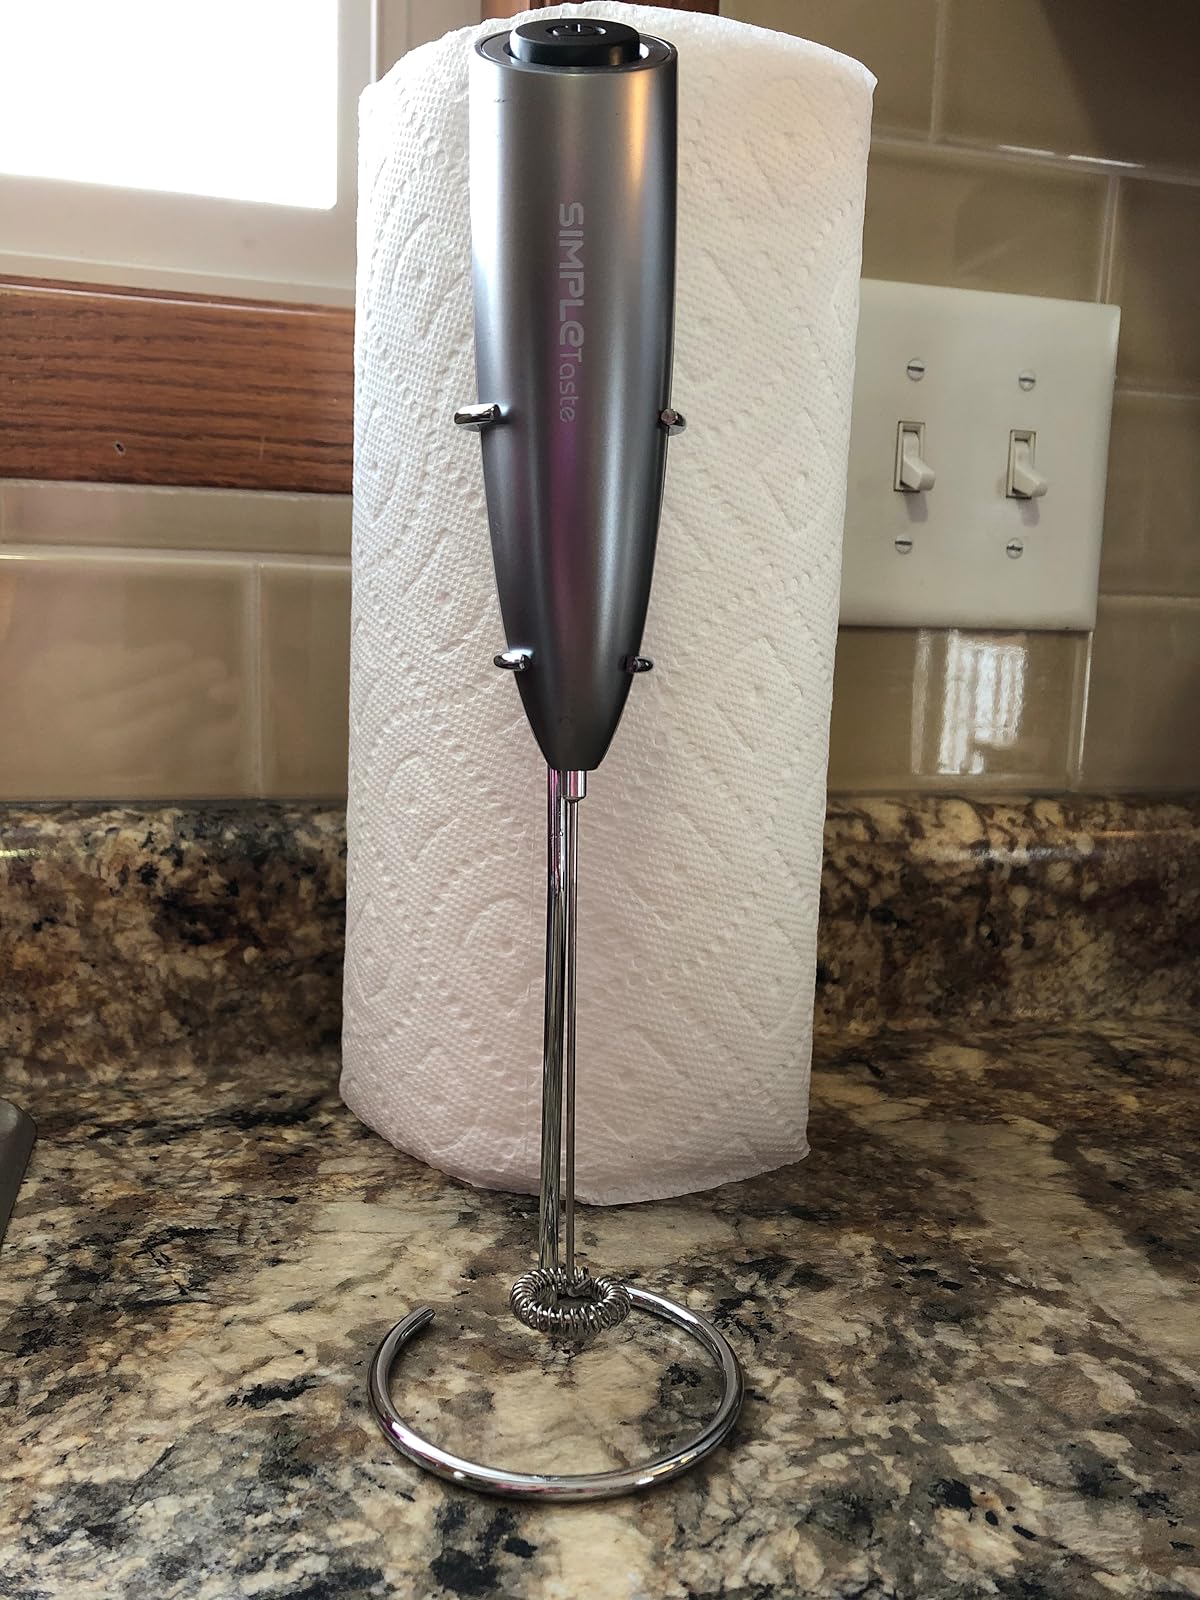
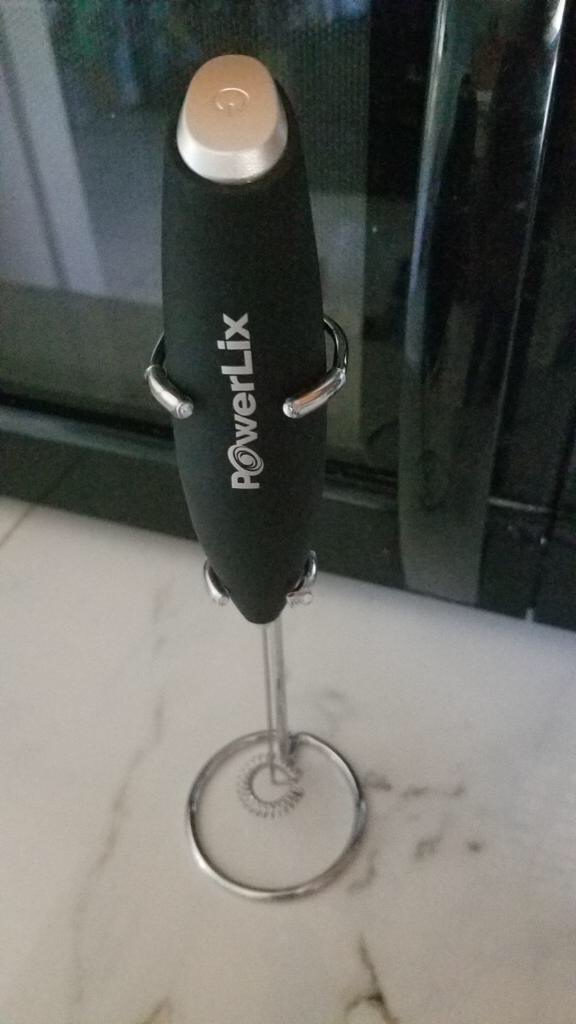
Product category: items_mixer
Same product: no